List of tallest buildings in Bengaluru

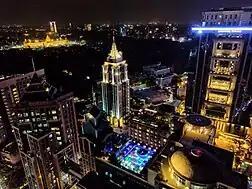
Bengaluru's Central Business District skyline at night

Bengaluru, often referred to as the technology capital of India, is experiencing a significant boom in high-rise construction. The city has emerged as one of the fastest-growing cities globally, attracting a highly skilled workforce from across the country seeking employment and business opportunities. This rapid urban growth has led to a sustained demand for both residential and commercial real estate, prompting a shift towards vertical development.